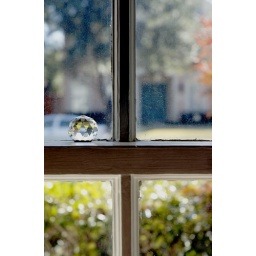
crystal ball in the window